Louis C. Boyle

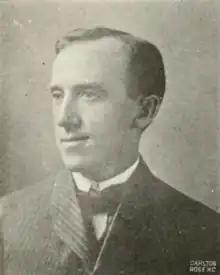
Boyle

Louis C. Boyle (February 26, 1866 – July 14, 1925) was a lawyer and politician from Kansas and Missouri. He served as Kansas Attorney General from 1897 to 1899.